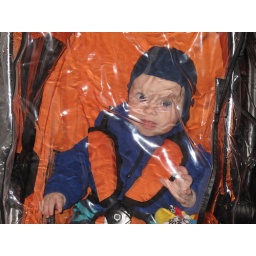
boy in a plastic bubble, going for a walk in the rain.